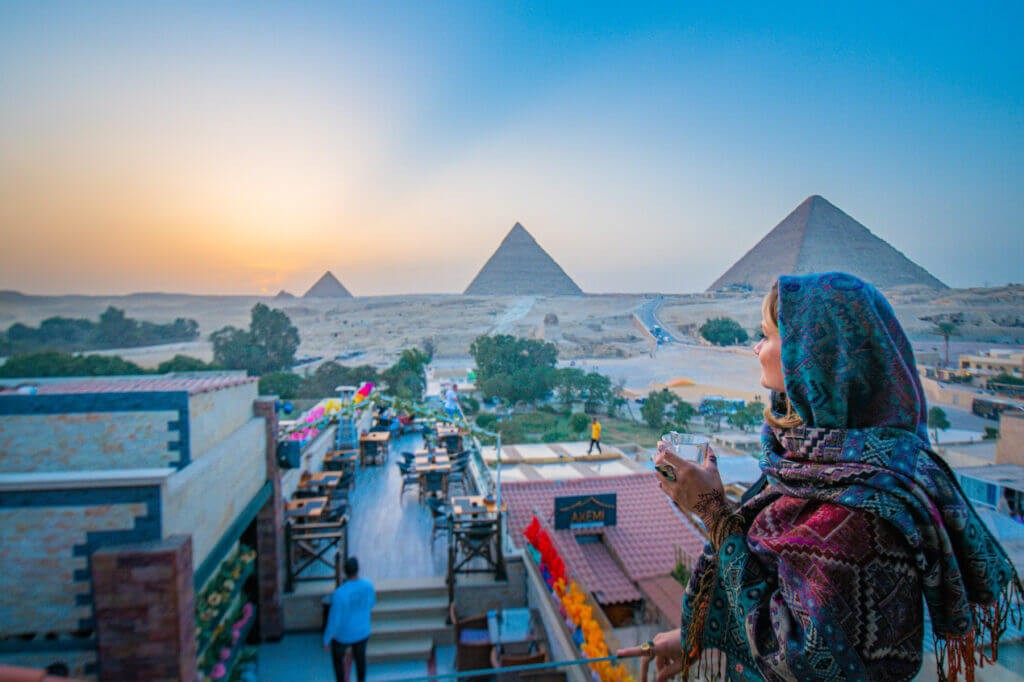
Landmark: Pyramids of Giza